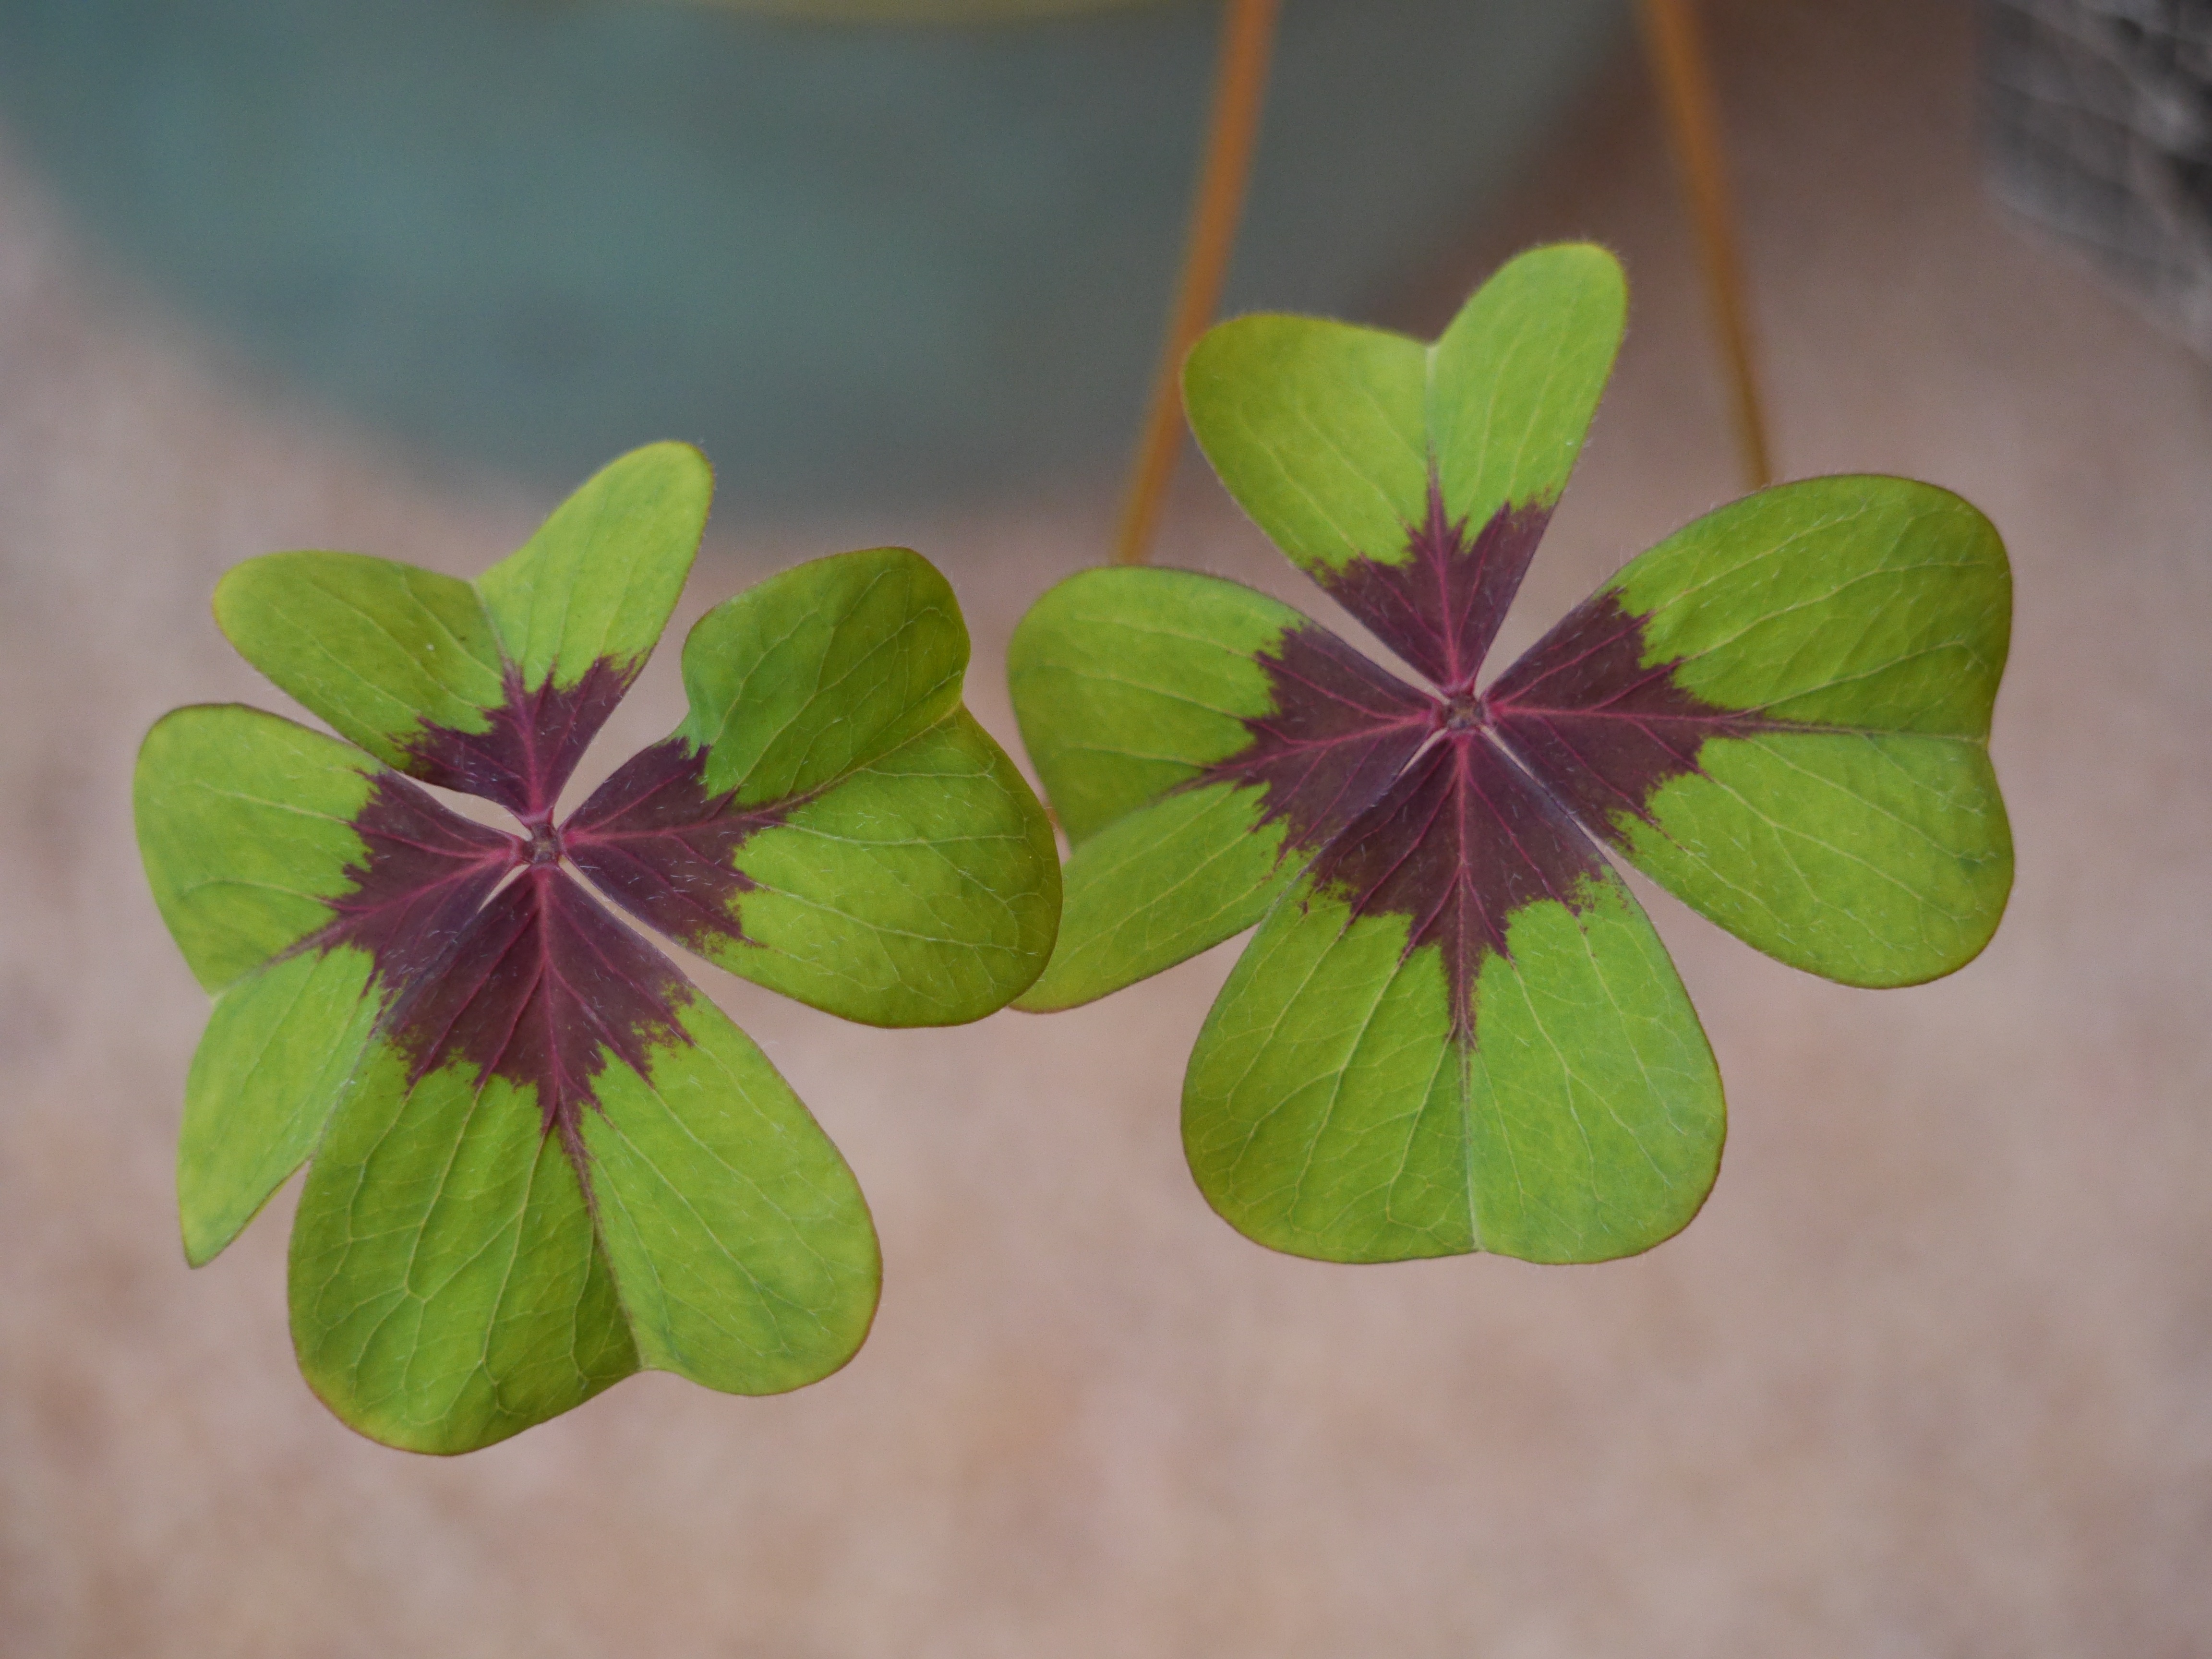
plant, leaf, flower, petal, green, botany, flora, clover, wildflower, geranium, ireland, oxalis, macro photography, flowering plant, annual plant, plant stem, land plant, violet family, geraniales